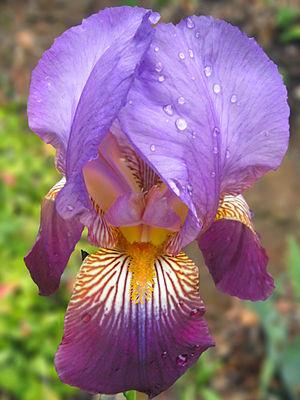
Iris de jardin, aussi appelé iris hybride ou iris horticole, est le nom donné aux milliers de cultivars issus de la sélection horticole depuis plusieurs siècles.